Max Holste MH.52

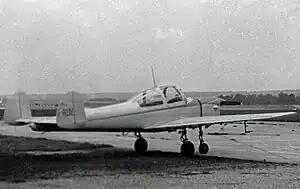
Max Holste MH.52G at St Cyr l'Ecole airfield near Paris in May 1957

The Max Holste MH.52 was a 1940s French-built two-seat touring or training monoplane designed and constructed by Avions Max Holste.